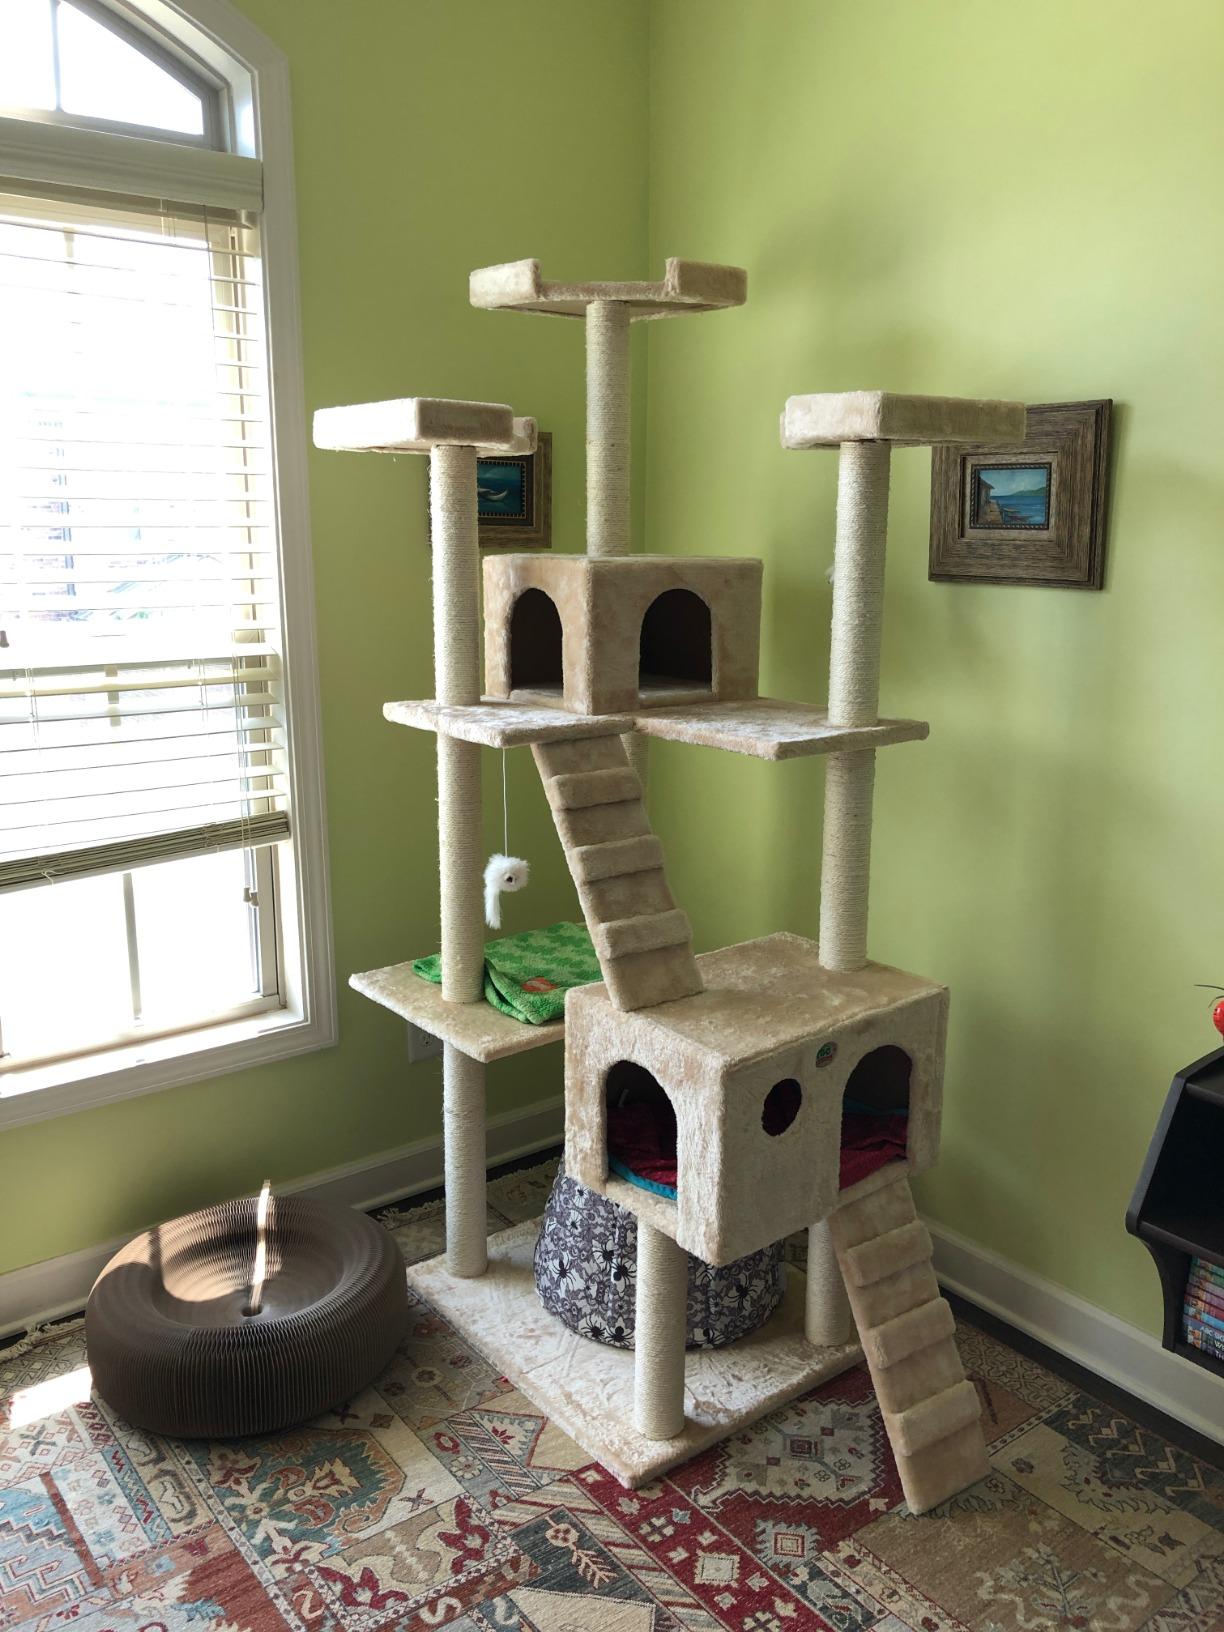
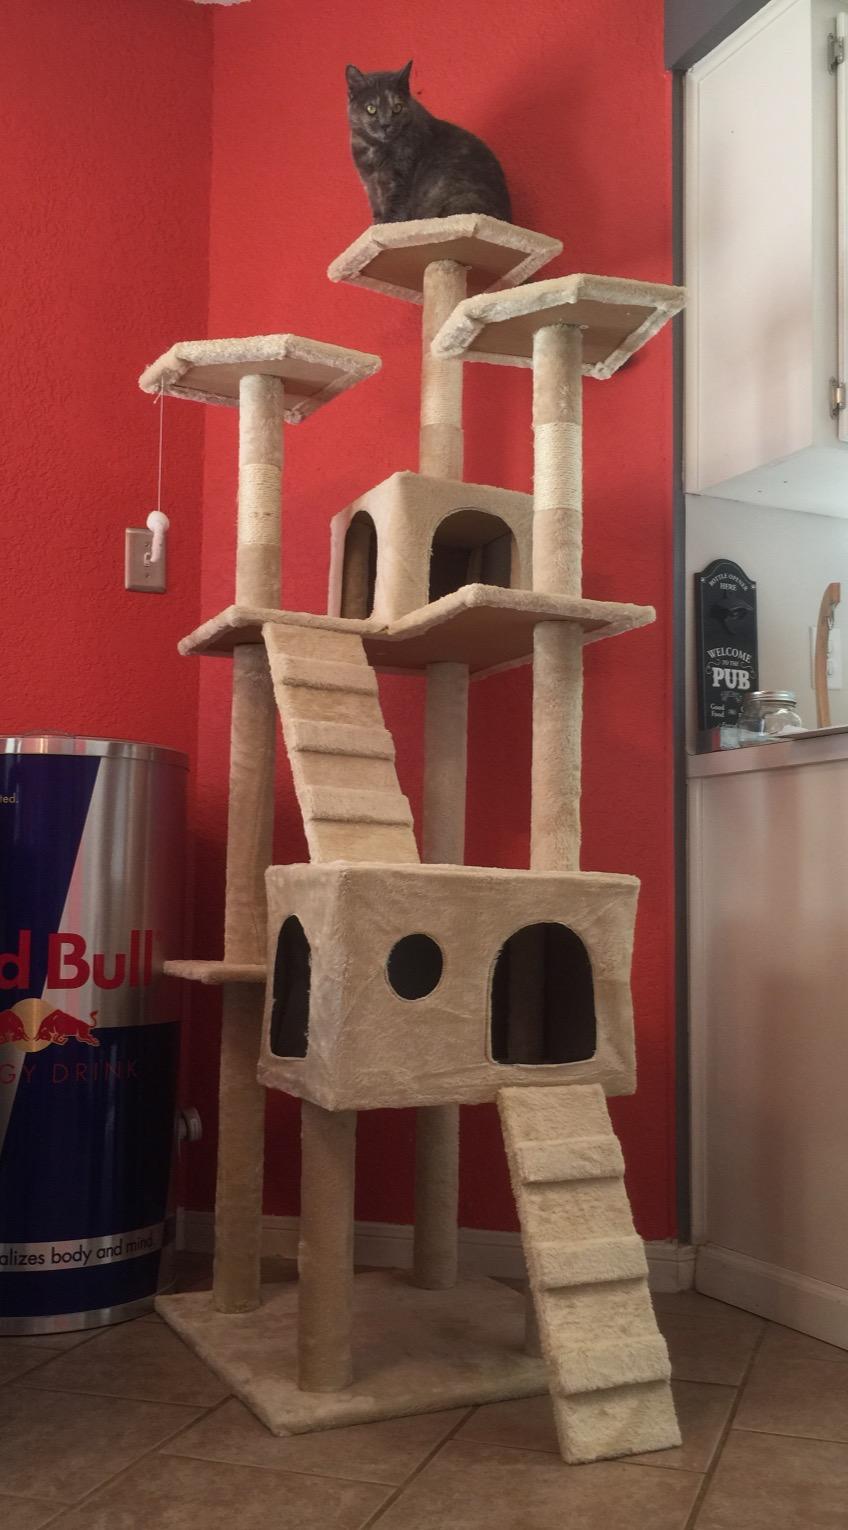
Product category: items_cat tree
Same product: yes